Takamitsu Matsui

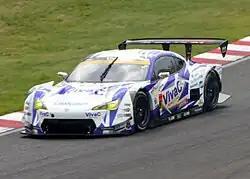
Matsui racing at Suzuka during his championship-winning 2016 season

Matsui made his debut in the top-flight Super GT series' GT300 category in 2015, driving a Dome-developed Toyota 86 MC alongside Takeshi Tsuchiya for Tsuchiya's VivaC Team Tsuchiya, which returned to the series for the first time since 2008. Matsui would rejoin Toyota in 2015 alongside his Super GT commitments after being recommended by Naoya Gamou, returning to Super Taikyū for the TOM'S-run Toyota Gazoo Racing team and making his international debut with TGR at the 2015 Nürburgring 24 Hours.